Dean Fredericks

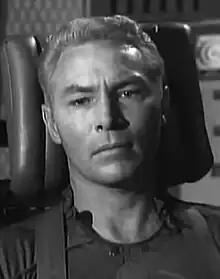
Fredericks in "The Phantom Planet" (1961)

Frederick Joseph Foote (January 21, 1924 – June 30, 1999) was an American film and television actor. He is perhaps best known for playing the title role in the television series "Steve Canyon".